Muswell Hill Library

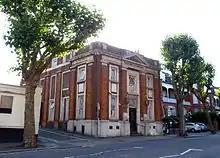
Muswell Hill Library

The Muswell Hill Library is a grade II listed building in Queens Avenue, Muswell Hill, London.